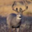
Label: deer